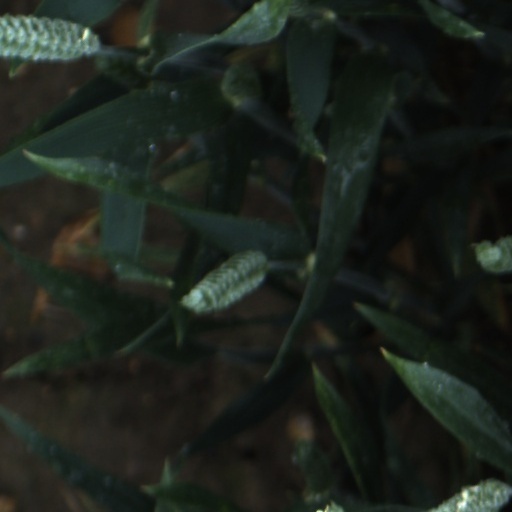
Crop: wheat